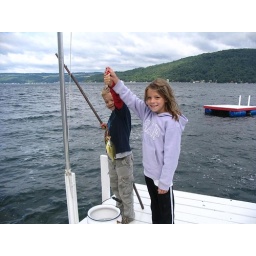
A fish caught with the home-made fishing pole. Most fish spent time in the chamber pot at the bottom of the photo...